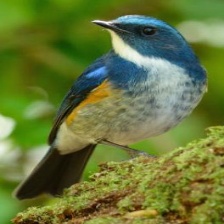
Species: HIMALAYAN BLUETAIL
Scientific name: TARSIGER RUFILATUS